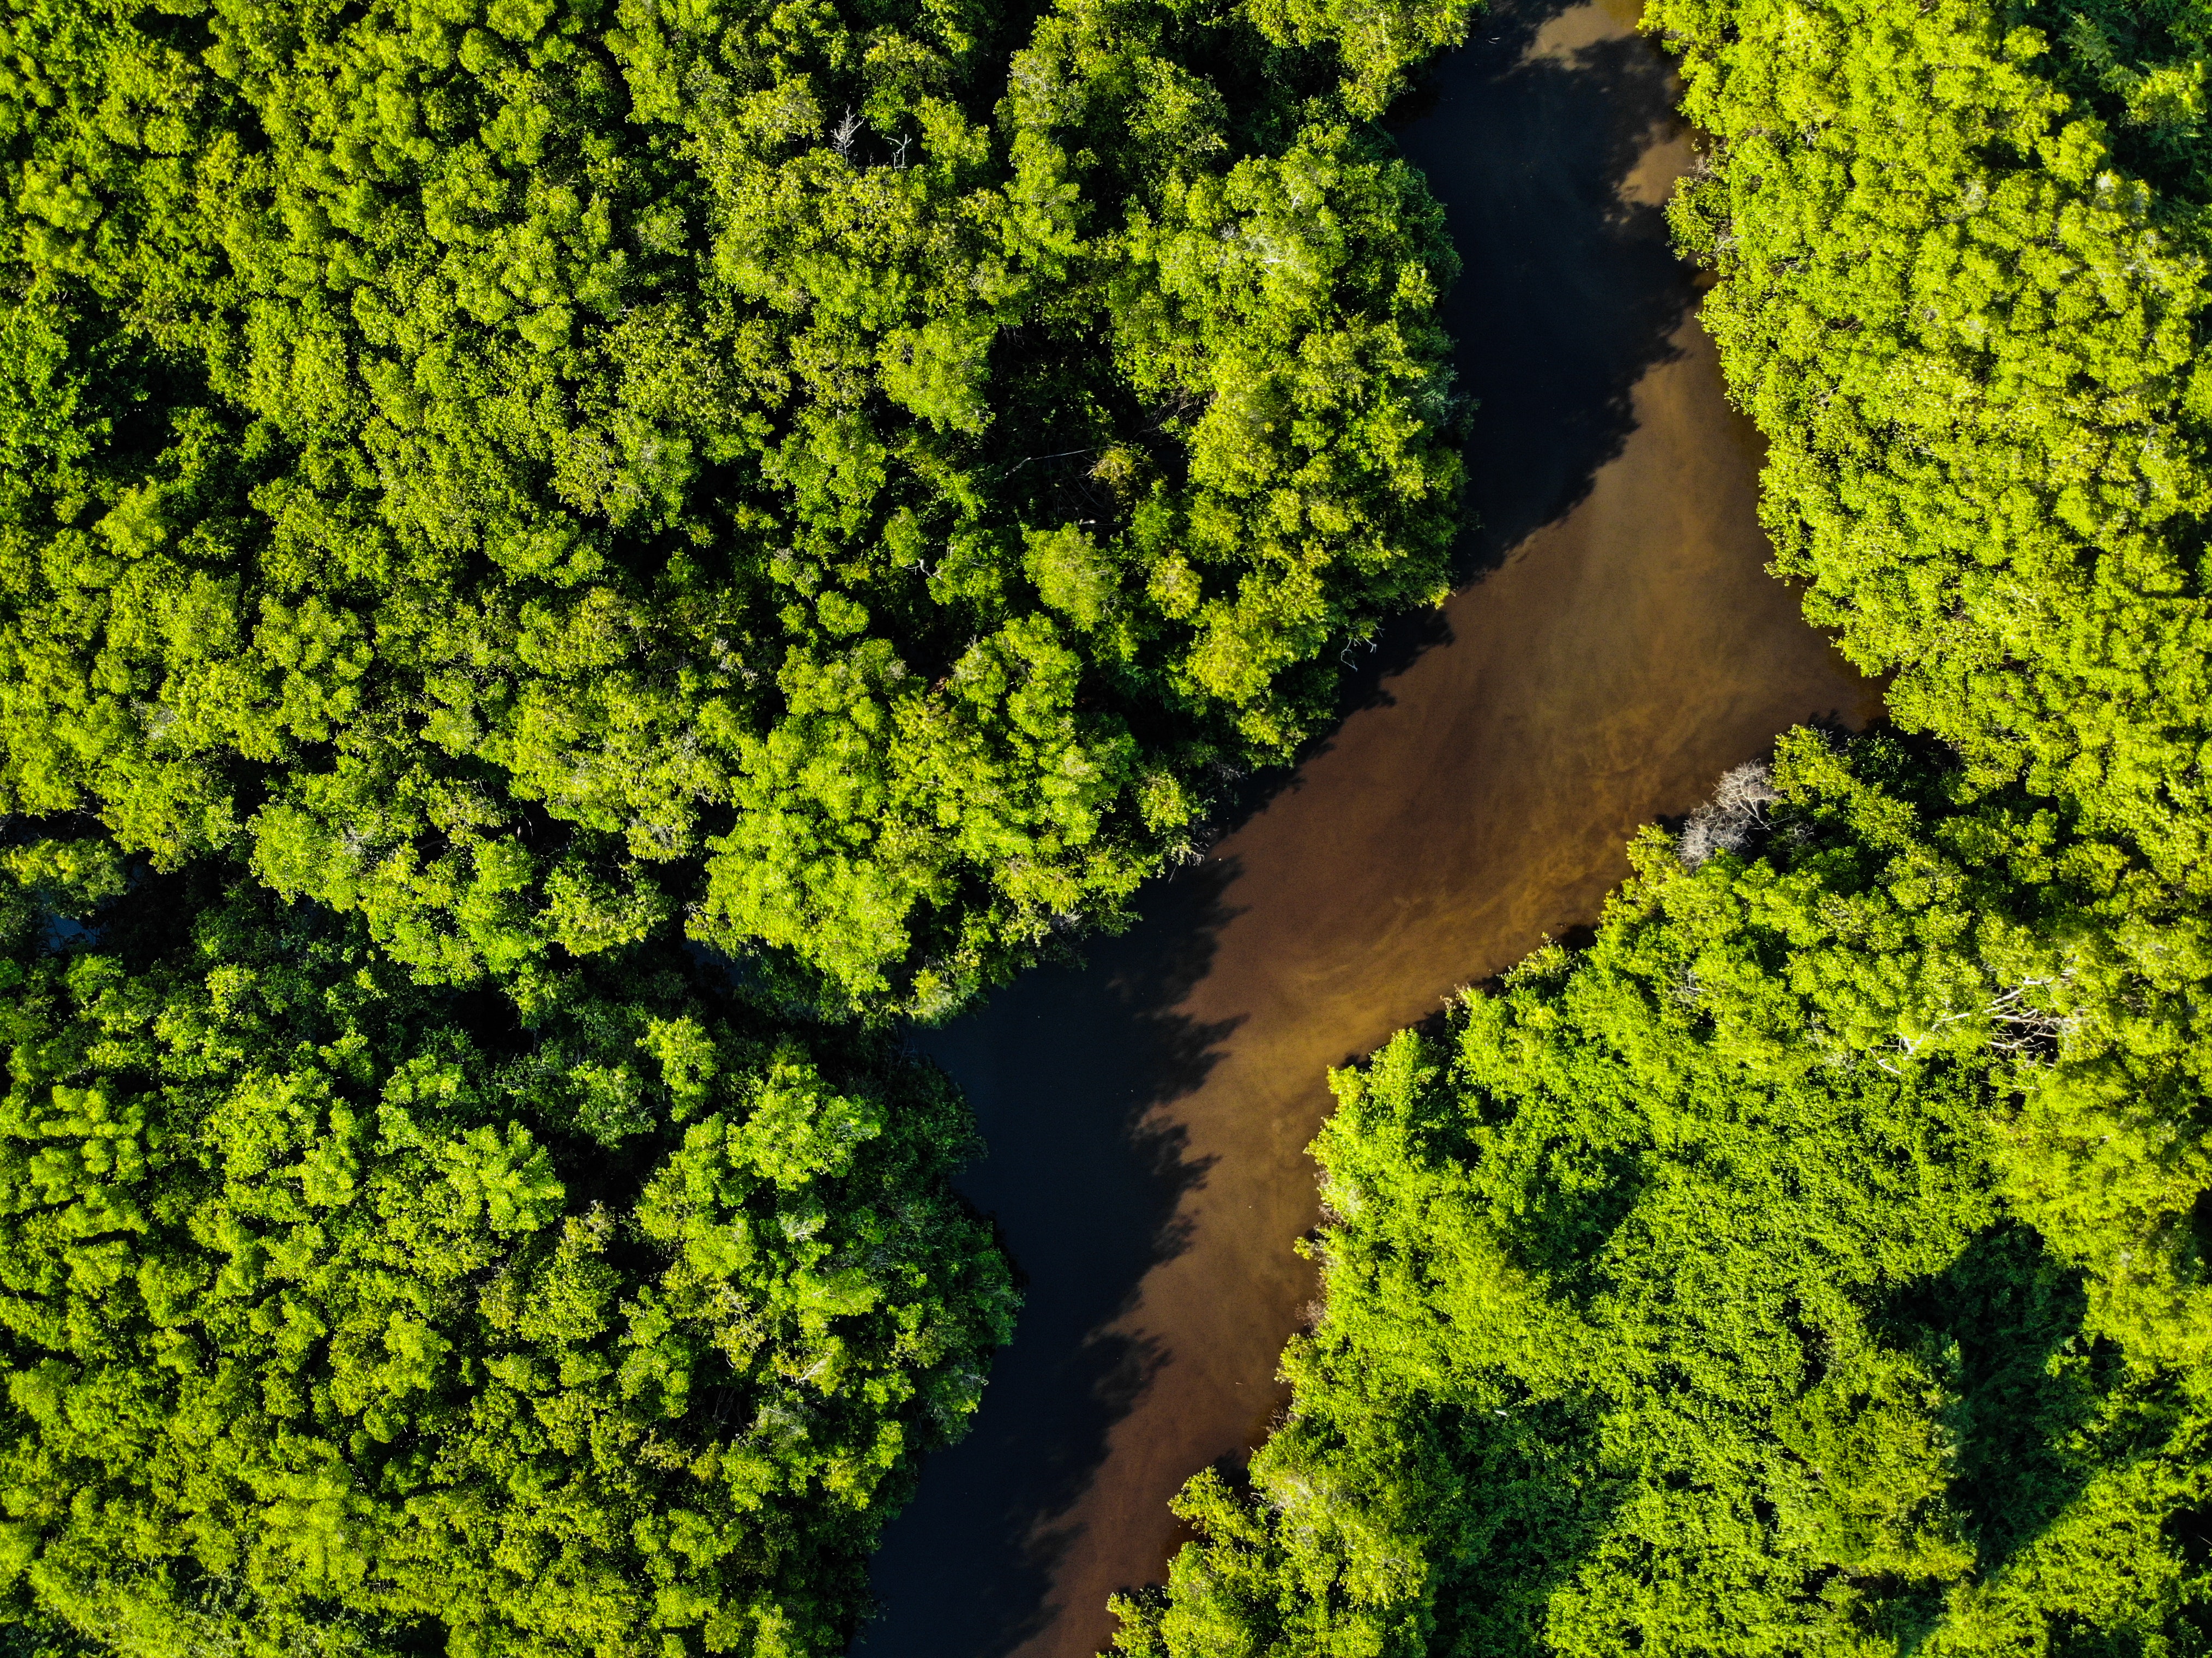
green, nature, vegetation, leaf, plant, grass, moss, tree, non vascular land plant, kale, green algae, leaf vegetable, photography, groundcover, forest, algae, shrub, liverwort